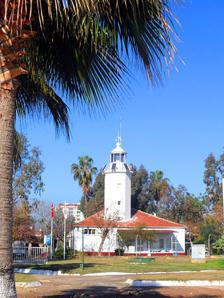
Building: Mersin Lighthouse
Country: Turkey
Year built: 1865
Lighthouse in Mersin, Turkey Lighthouse Mersin Lighthouse Mersin Lighthouse from the south Location Mersin Turkey Coordinates 36°47′03″N 34°37′06″E / 36.78417°N 34.61833°E / 36.78417; 34.61833 Tower Constructed 1865 (first) Construction masonry tower Height 15 m (49 ft) Shape octagonal tower with balcony and lantern rising from the keeper's house Markings white tower and lantern with a red band around the keeper's house Operator Directorate General of Coastal Safety Light First lit 1883 (current) Focal height 16 m (52 ft) Range 15 nmi (28 km) Characteristic Fl.(3) W 10s. Mersin Feneri (The Mersin Lighthouse) is located at the Mediterranean coast in the city of Mersin , Turkey . Geography Mersin lighthouse is within the Mersin urban fabric and is situated at the west of the mouth of Efrenk River . İsmet İnönü Boulevard is to the north of the lighthouse. It is surrounded by walking tracks and on the west there is a group of restaurants. The harbor lies to the east and the lighthouse is approximately 2 km (1.2 mi) west of harbor entrance. Since the dominant wind in Mersin area is lodos (from south west) the lighthouse provides service to the vessels approaching from the west as it is usually the case. History The lighthouse was built in 1865, and reconstructed in 1955. It was bought by the Republic of Turkey, and now it is operated by Directorate General of Coastal Safety ( Turkish : Kıyı Emniyeti Genel Müdürlüğü ). Technical details The building is an octagonal cylindrical masonry tower with lantern and gallery. Adjacent to the tower, there is a keeper's house. Its focal plane is 16 m (52 ft). It flashes three times white every ten seconds. In the past the light source was kerosene and acetylene. Currently, it is lit by a halogen lamp. The range of visibility is about 15 nmi (28 km). Mersin lighthouse is listed in Turkey under the code "TUR-043". See also Turkey portal Engineering portal List of lighthouses in Turkey References